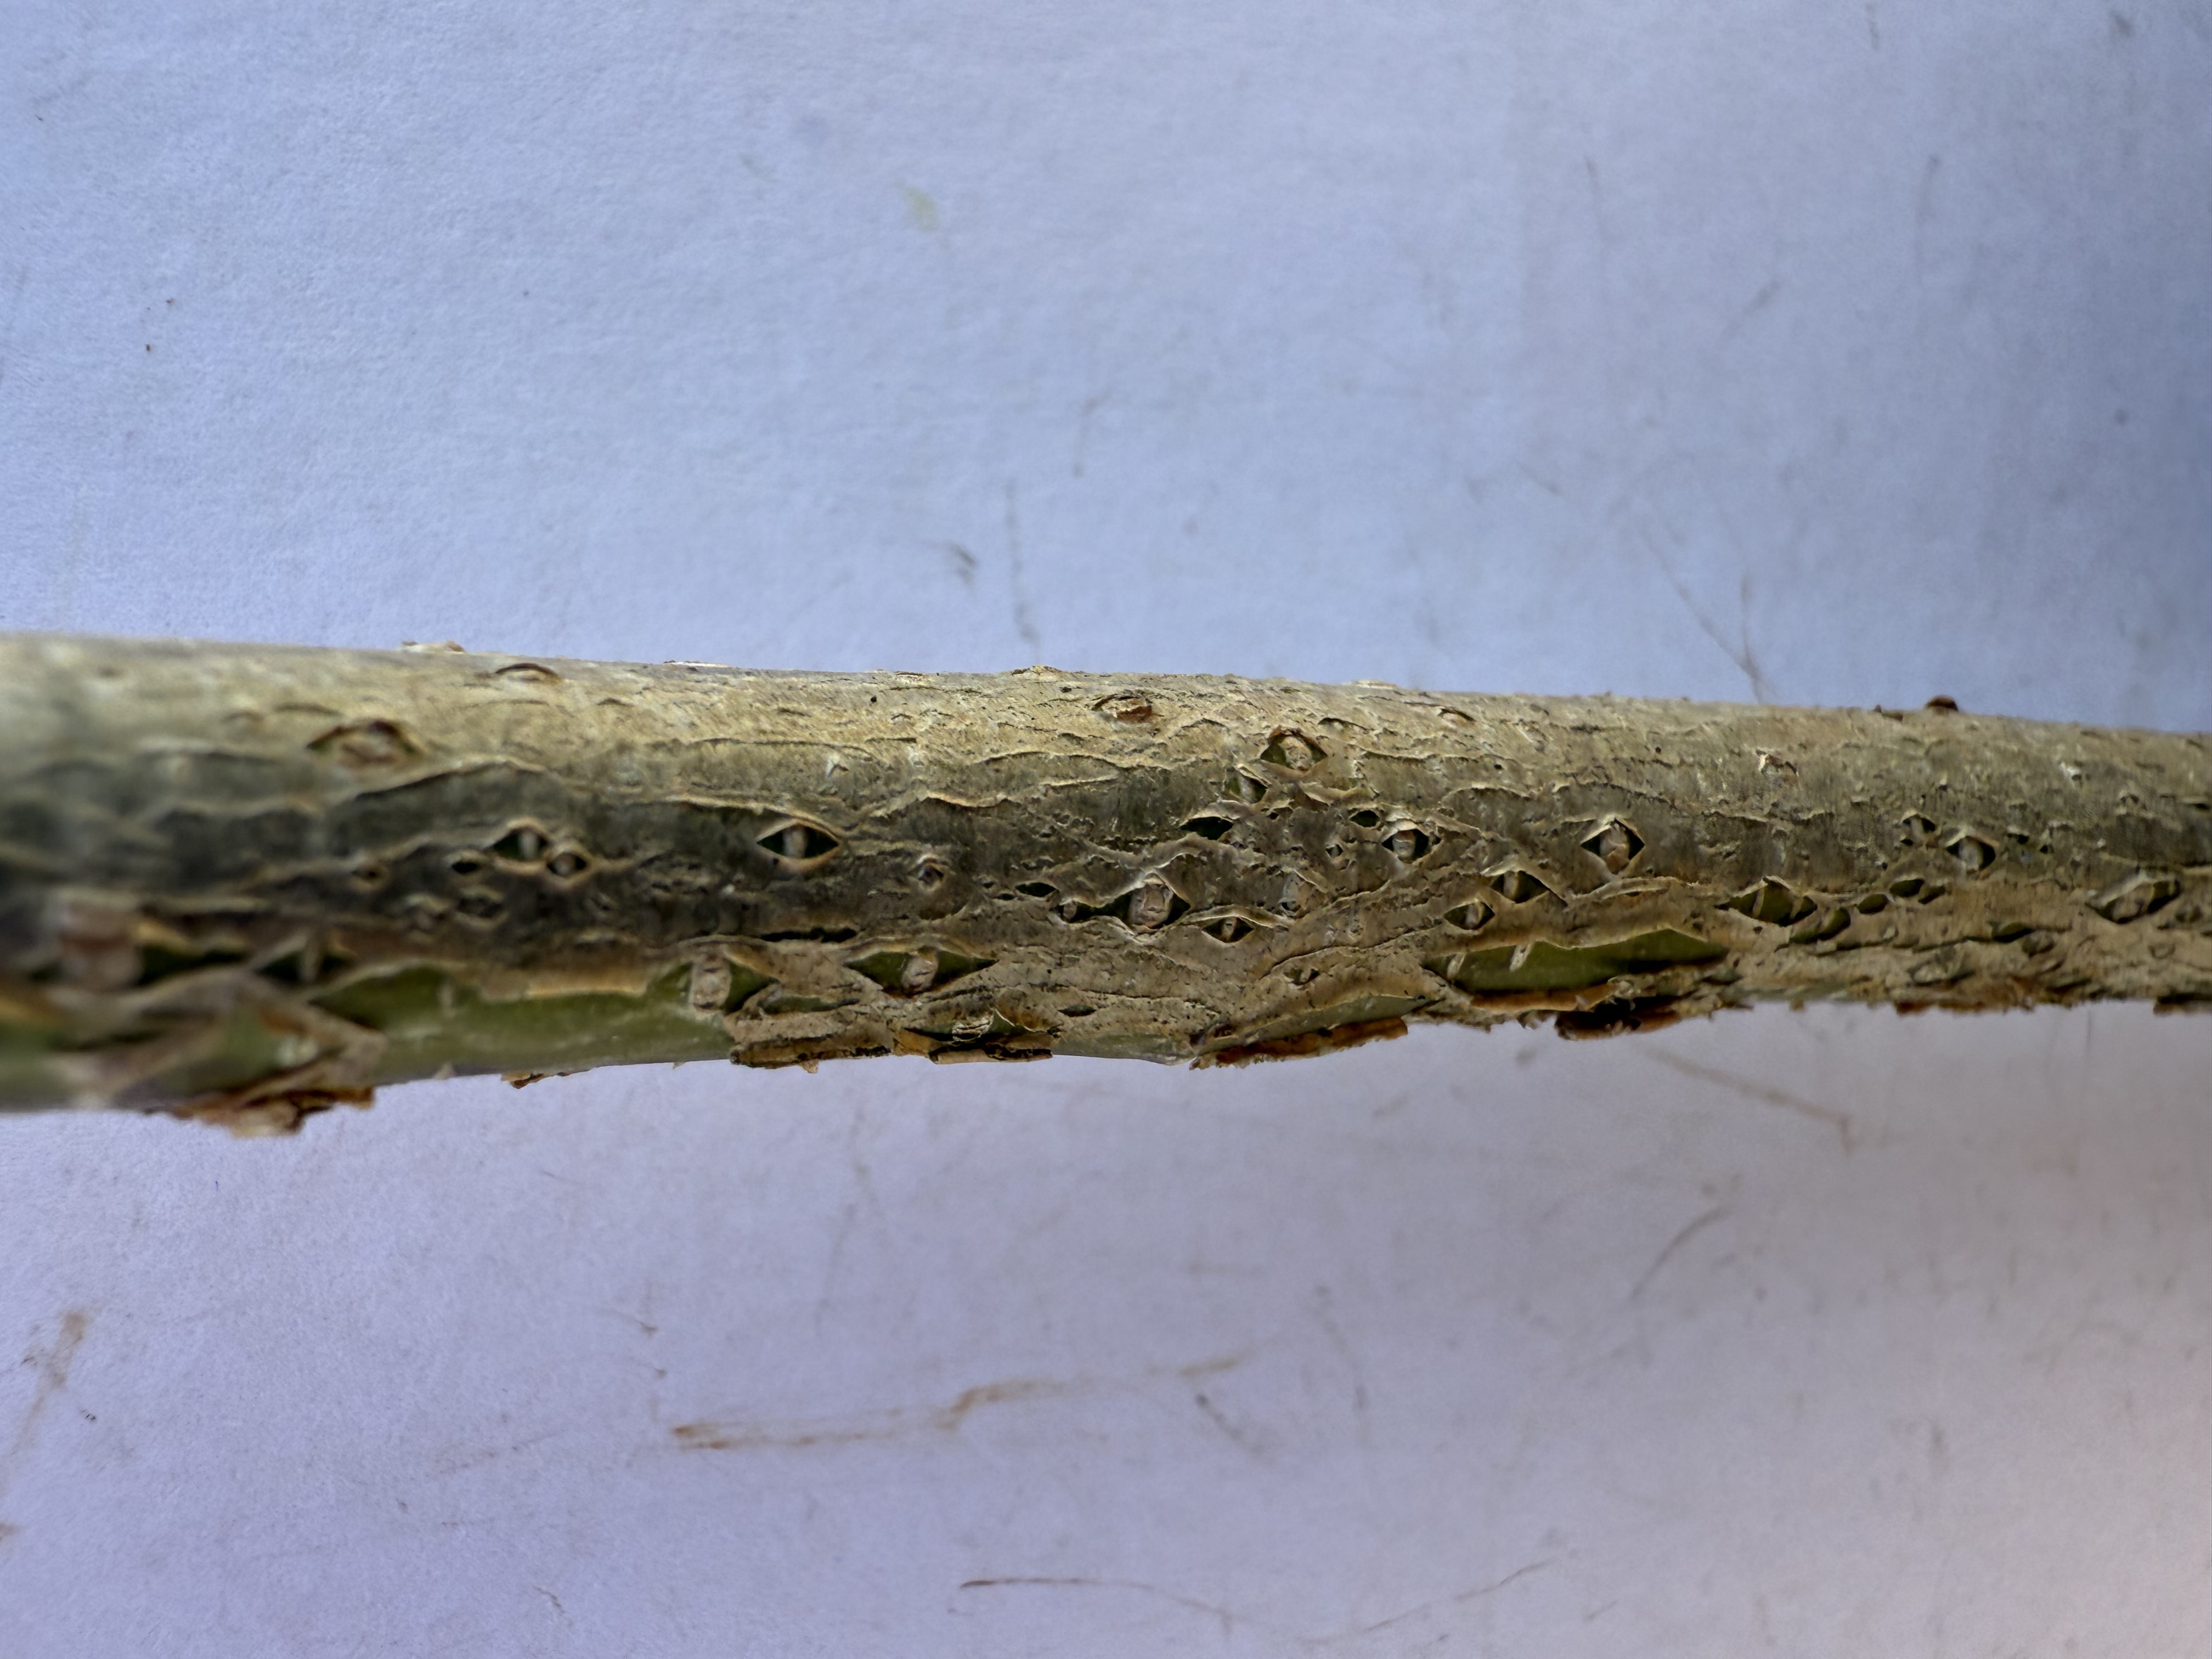
Variety: Hazelnut